Government Science College, Jabalpur

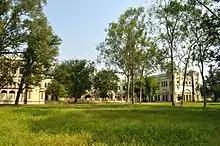
The former building of Robertson College which now houses the Civil engineering department of the Jabalpur Engineering College

Government Science College, Jabalpur (MP) India has undergraduate, postgraduate and doctoral programmes; offering Bachelor of Science, Bachelor of Computer Applications,Master of Science and Doctor of Philosophy degrees in natural sciences, formal sciences, exact sciences and applied sciences.